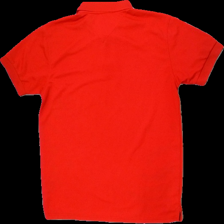
View: back
Type: T-shirt
Category: Men
Brand: Not in the list
Brand text on label: dad sportswear
Colors: Red, Orange
Material: 100% polyester
Pattern: Other
Cut: C-collar
Size: M
Season: All
Stains: Minor
Damage: smuts fläck
Damage location: bottom center
Price range: <50
Recommended usage: Export
Description: t-shirt med röda knappar